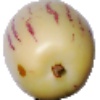
Label: Pepino 1